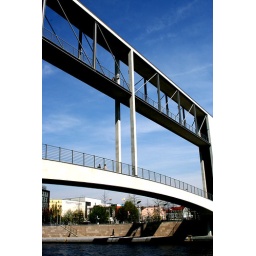
bridge over the river Sprea @ Tiergarten